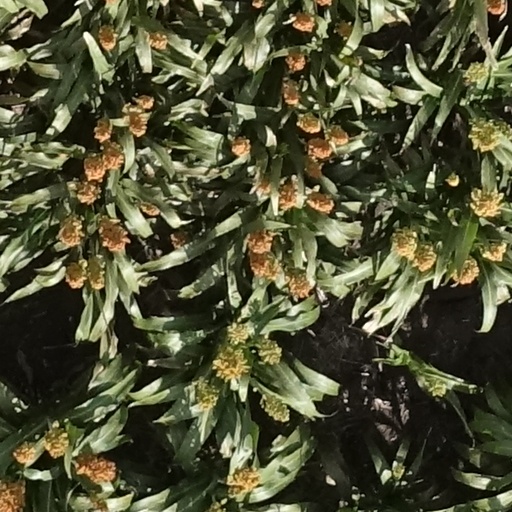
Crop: sorghum